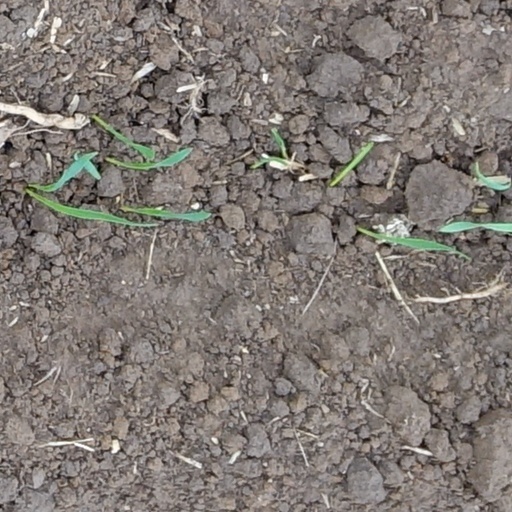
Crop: wheat